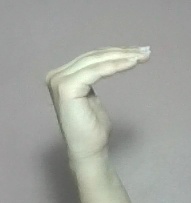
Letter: haa